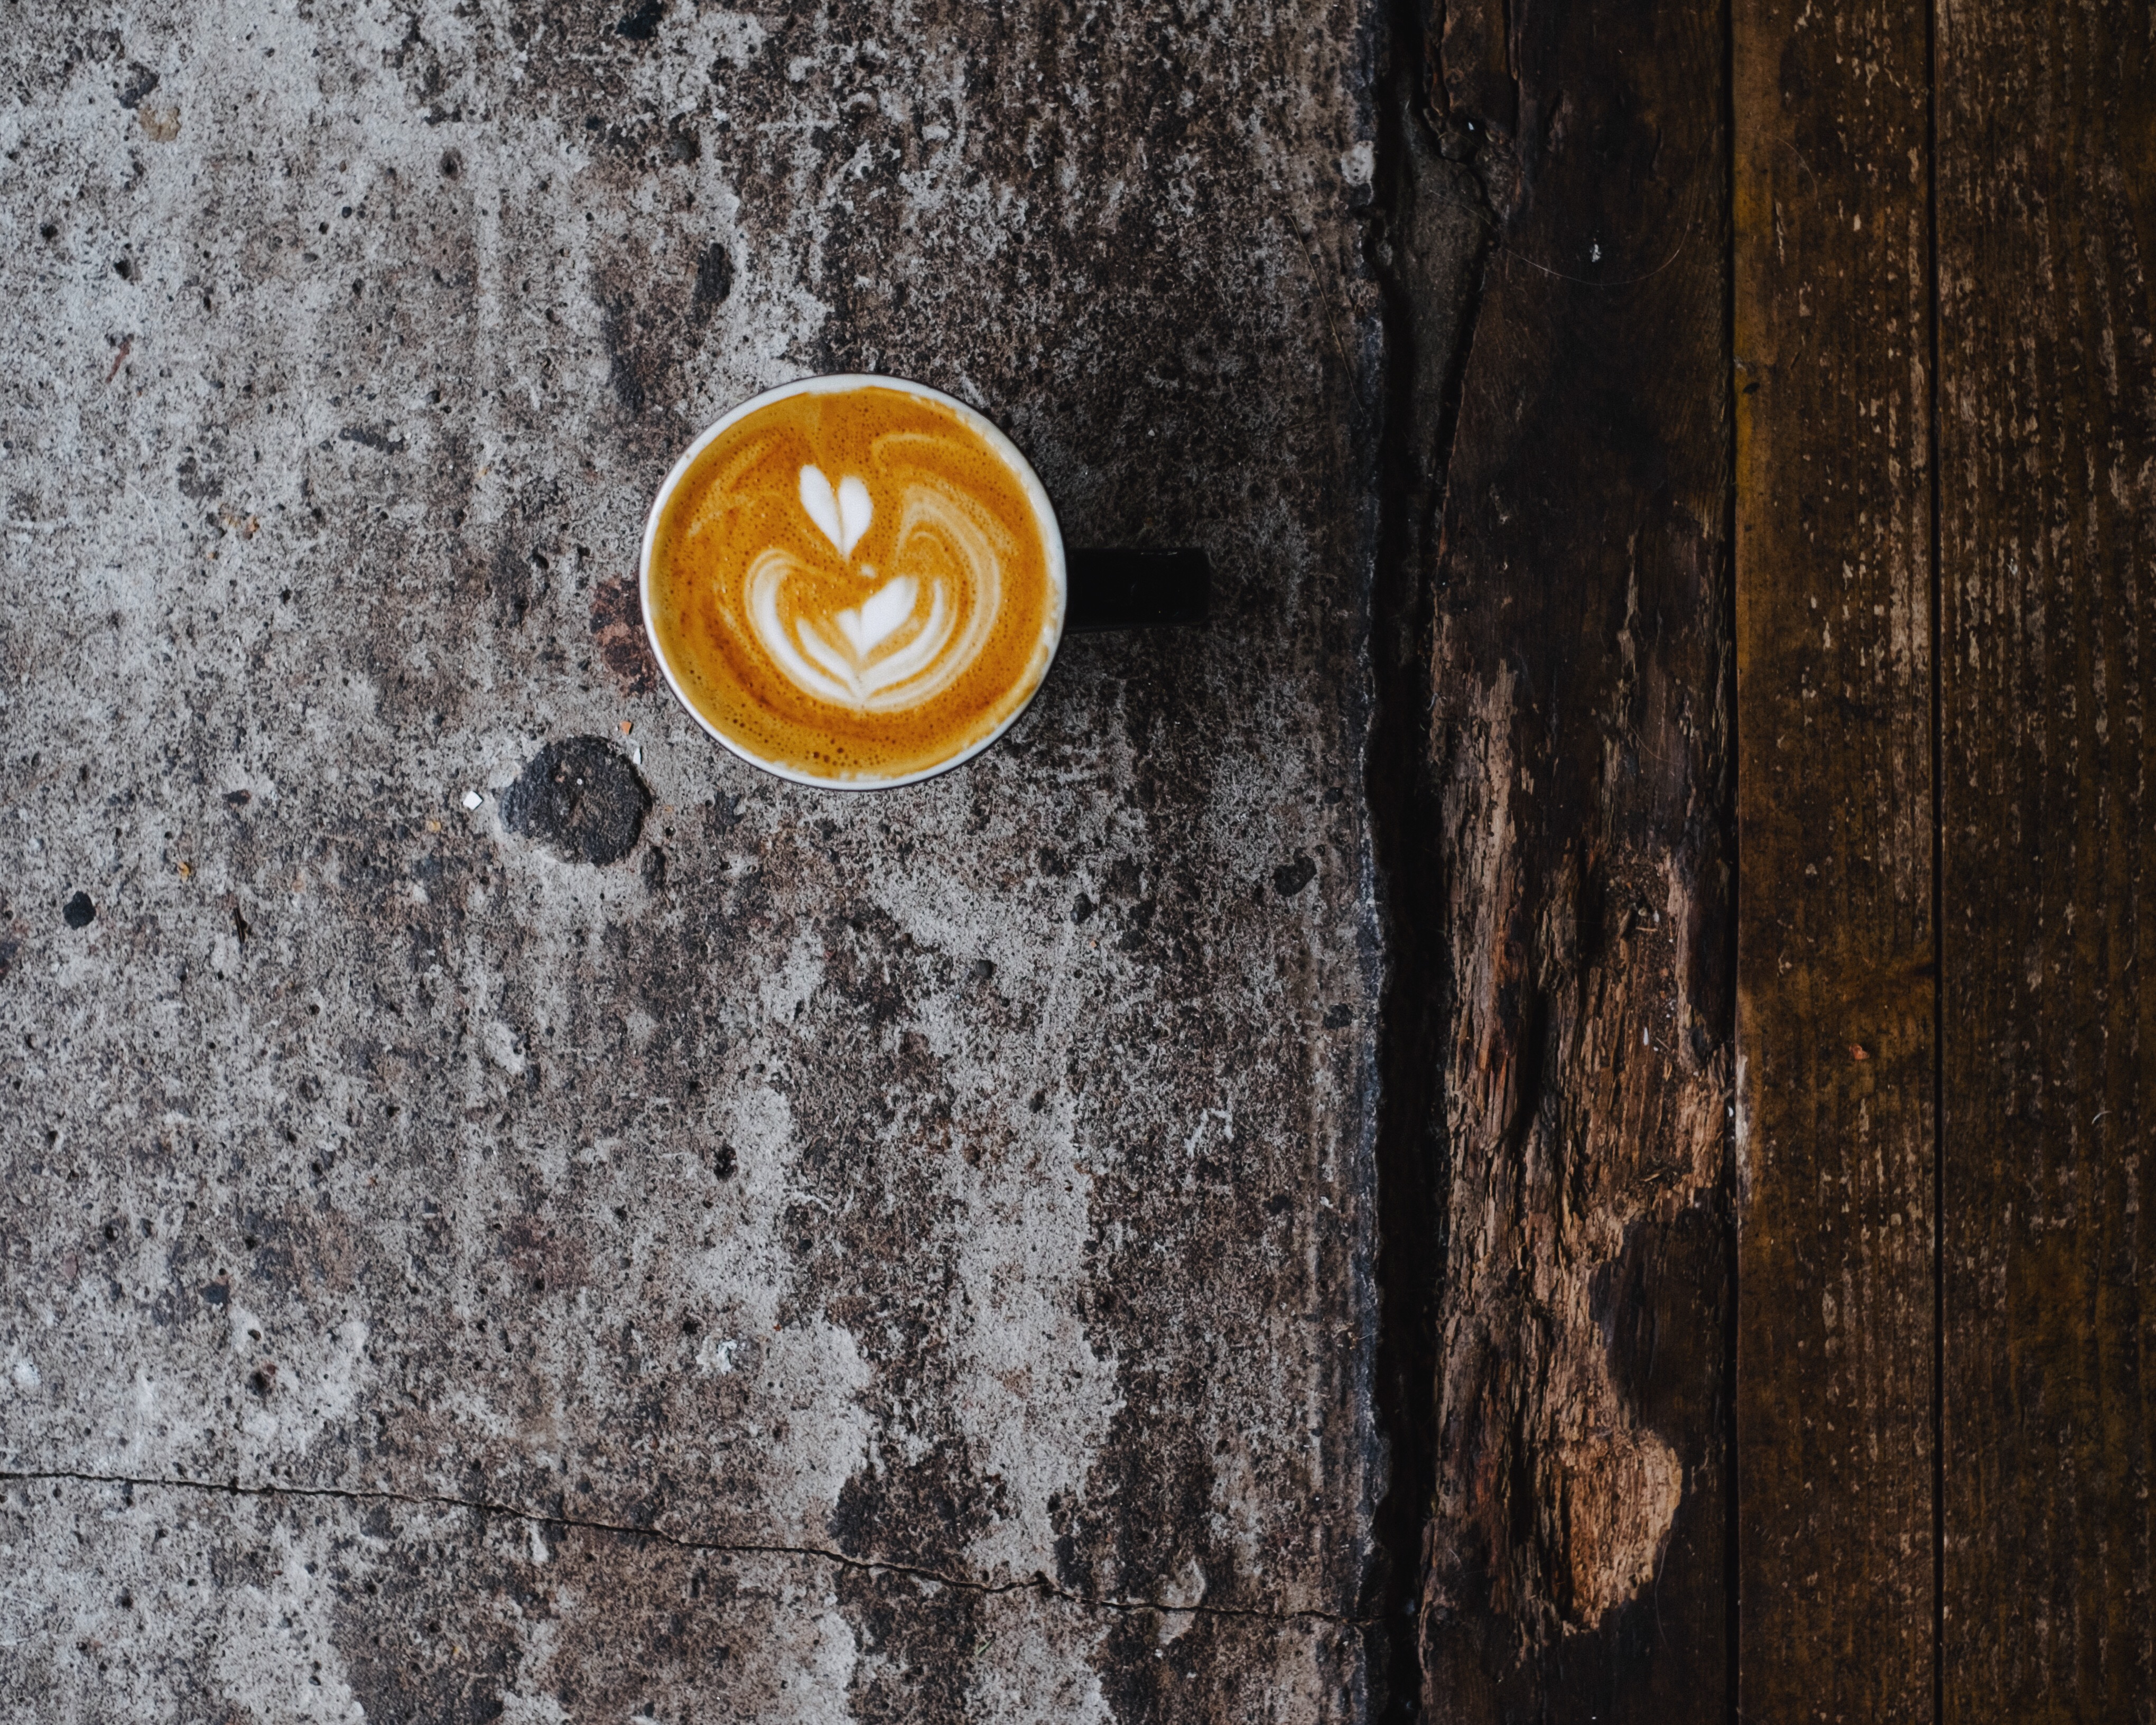
coffee, light, wood, texture, number, wall, cup, color, beverage, yellow, circle, latte art, shape, flat white